The Cannon (Tufts University)

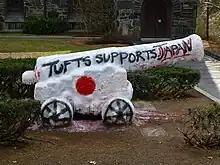
The Tufts cannon, repainted almost nightly during the academic year, is here painted in response to the earthquake and tsunami in Japan.

The Cannon is a replica of a cannon from on the campus of Tufts University in Medford, Massachusetts, located in between Goddard Chapel and Ballou Hall. It serves as a billboard for campus activities and groups, and has been utilized as the basis for social and political campus movements.